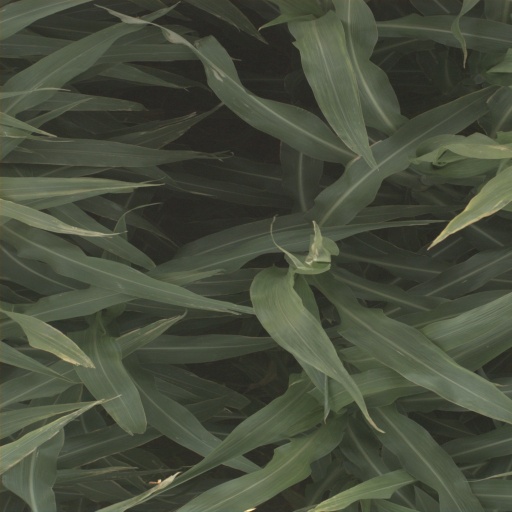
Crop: sorghum